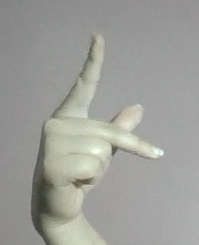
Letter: dha